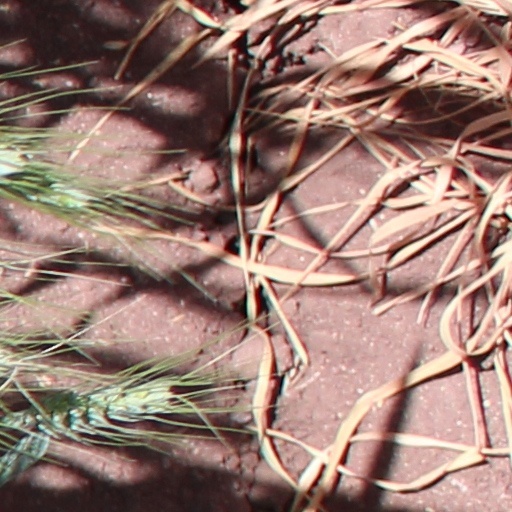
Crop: wheat